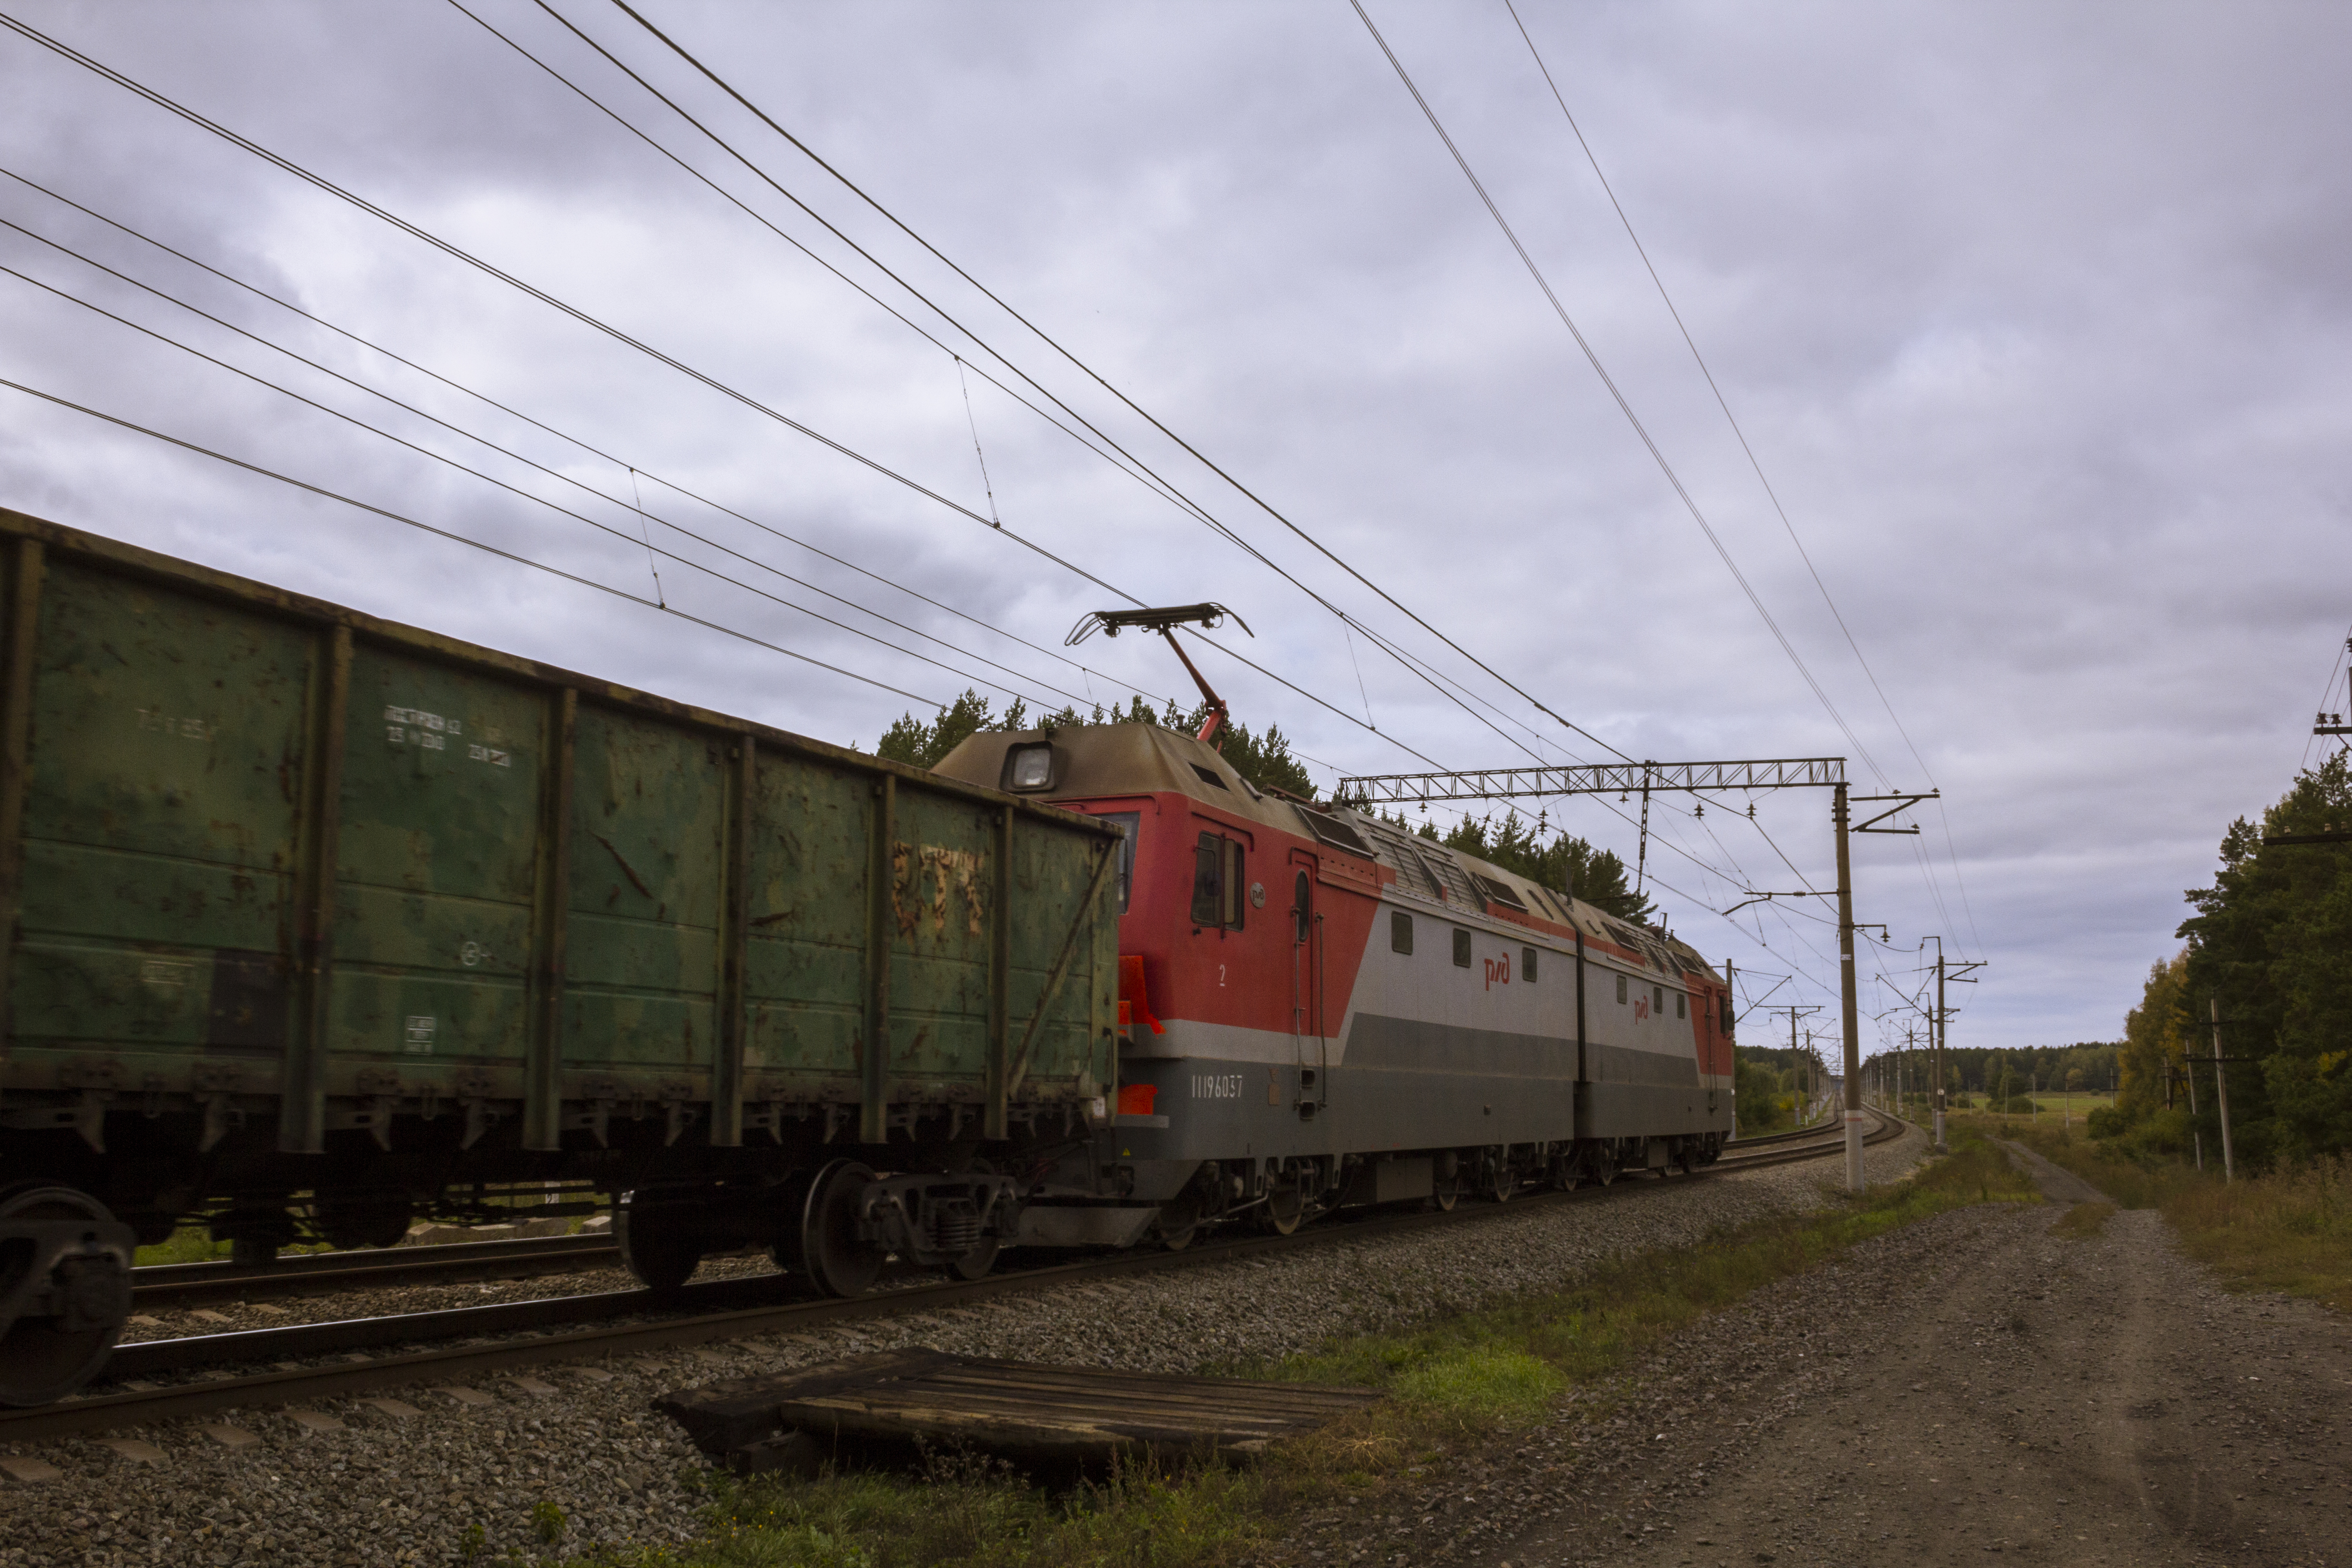
train, wagons, railroad, cargo transportation, locomotive, rails, transport, track, mode of transport, overhead power line, rolling stock, vehicle, railway, railroad car, electric locomotive, rolling, electricity, sky, public transport, line, tree, electrical supply, rural area, freight car, public utility, plain, landscape, passenger car, metal, plant, thoroughfare